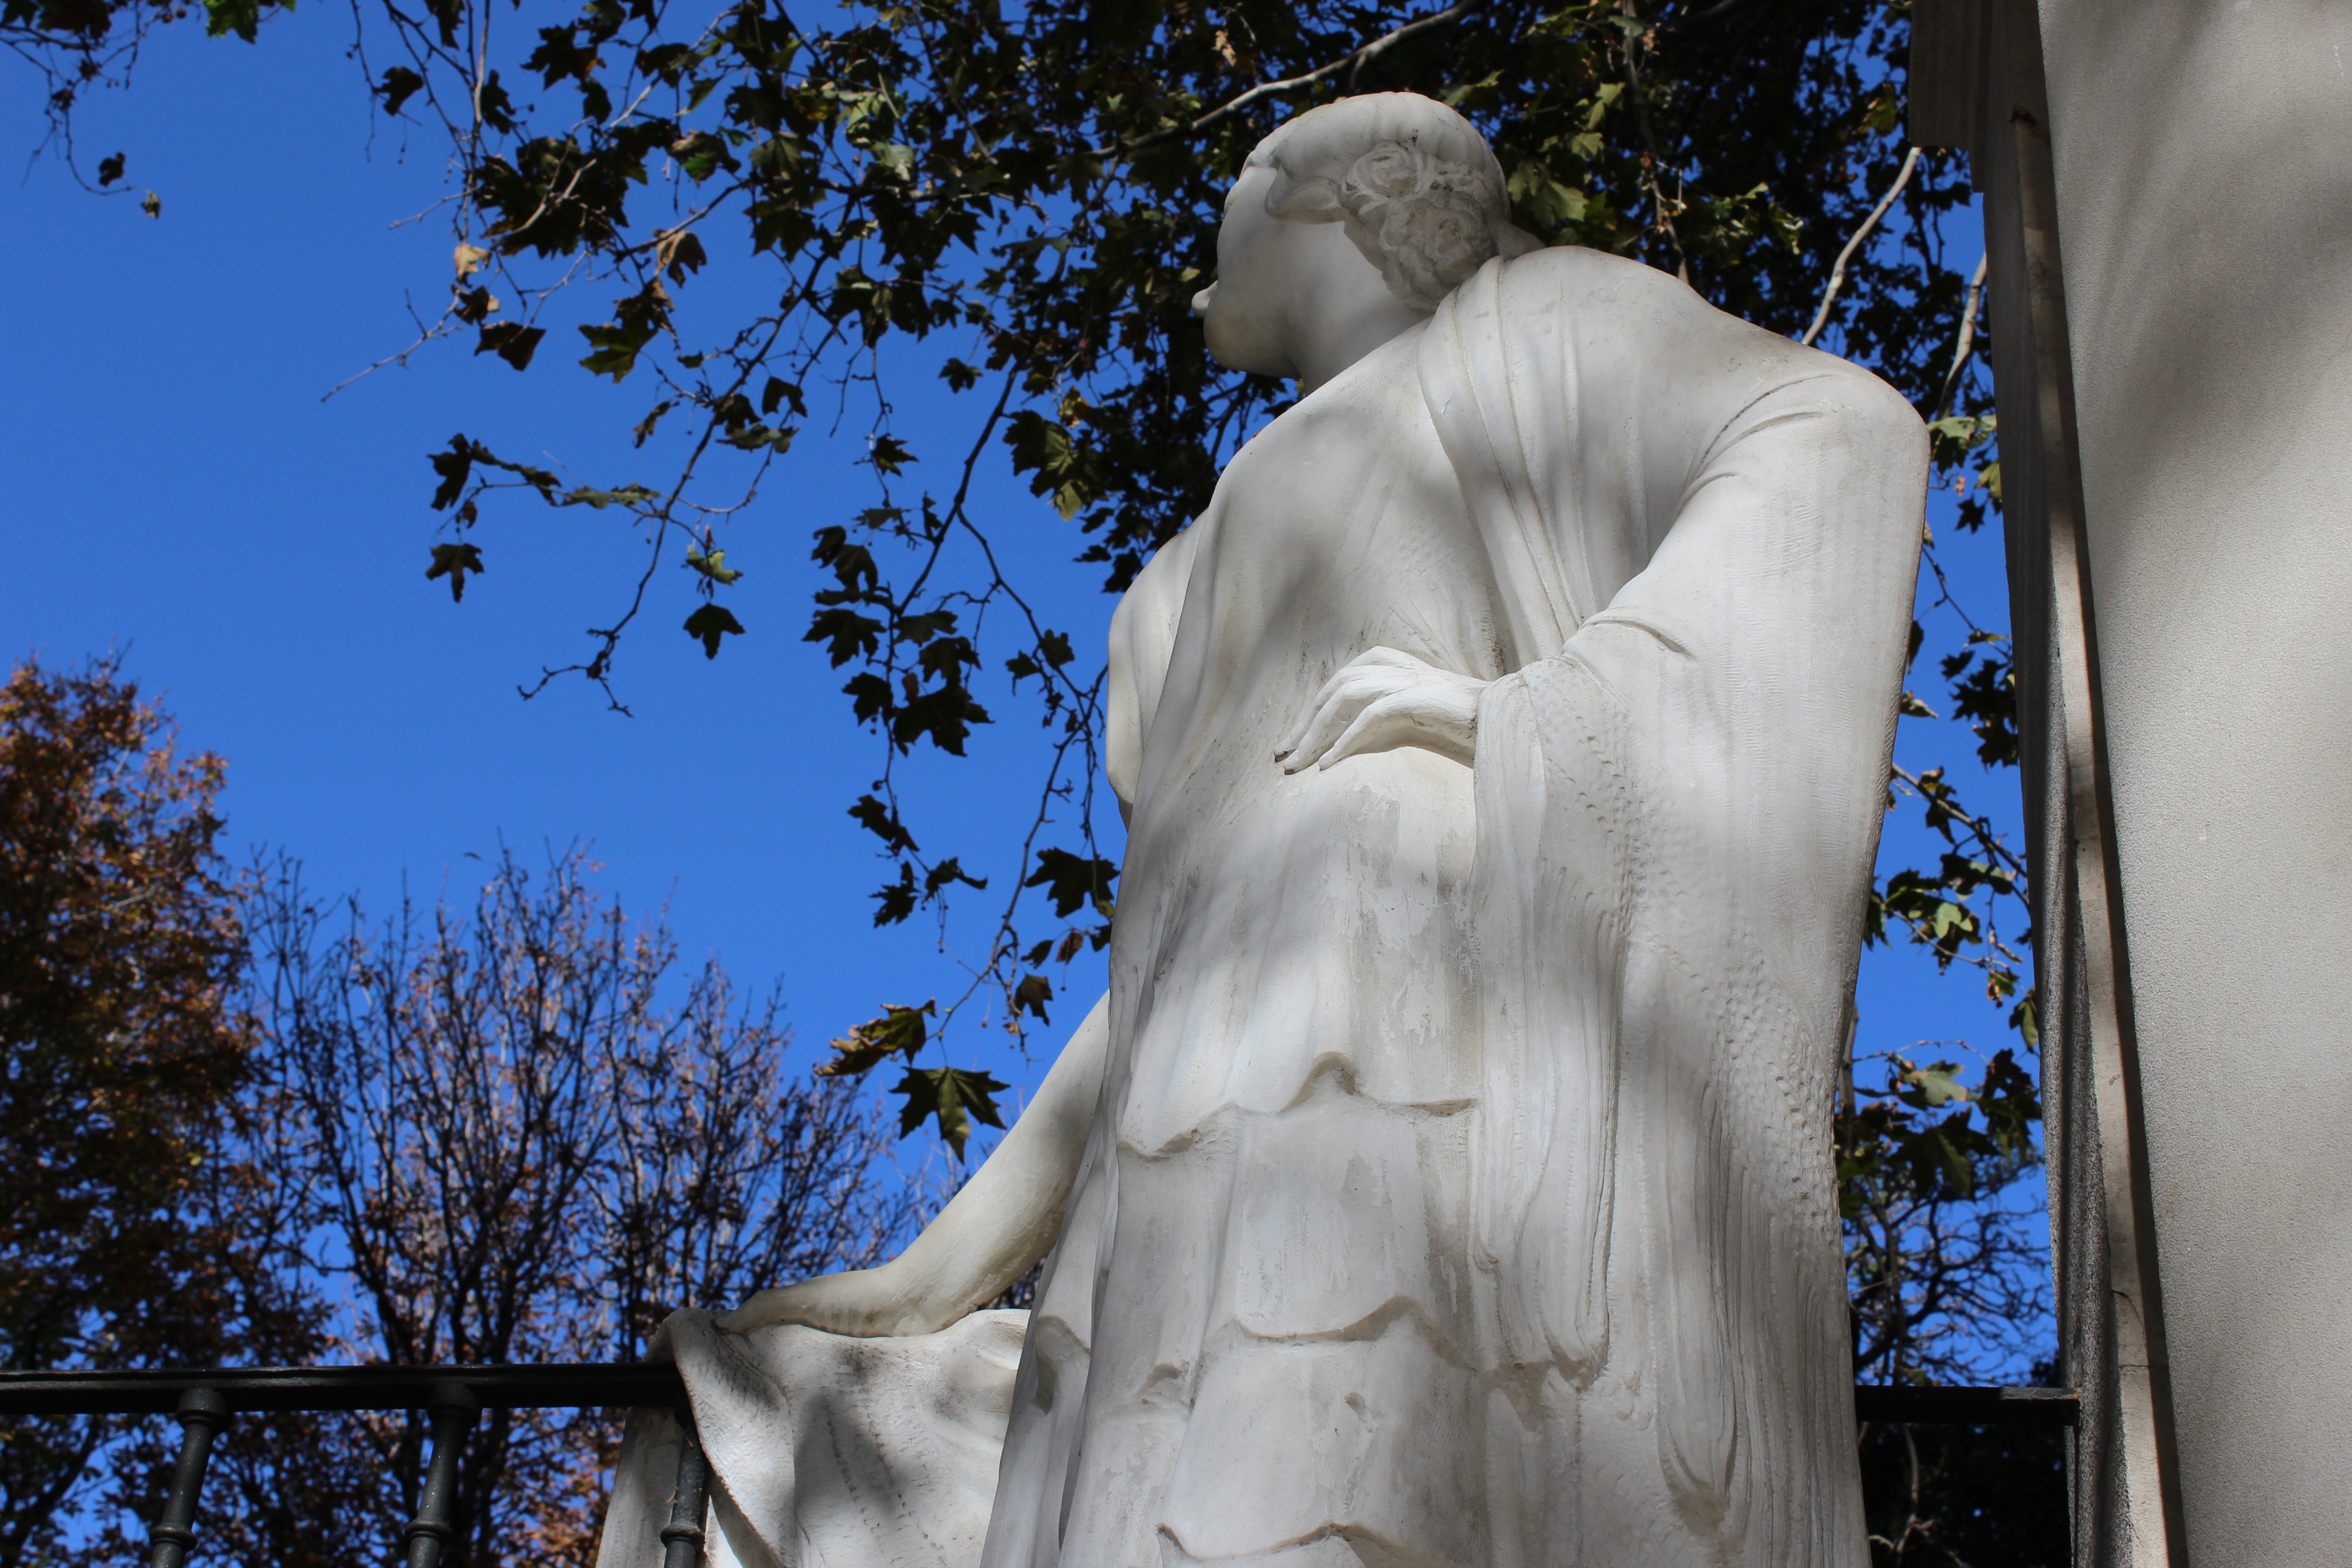
winter, white, perspective, stone, monument, statue, column, blue, season, handrail, sculpture, art, mono, figure, temple, madrid, marble, look, culture, nice, chiaroscuro, flamenco, feelings, stone figure, stone sculpture, woman thinking, spanish woman, figurative, lights and shadows, retiro park, woman in love, manila shawl, supported female